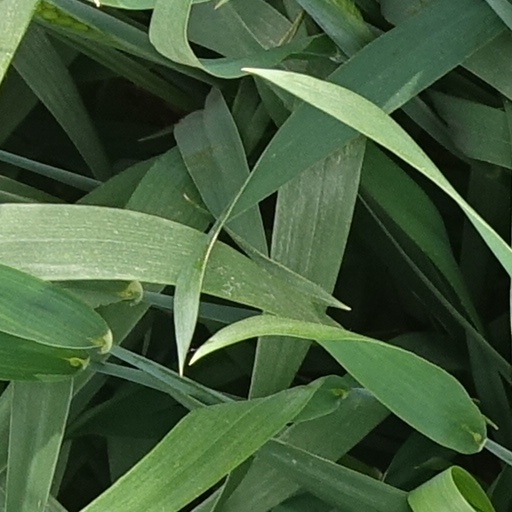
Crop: wheat